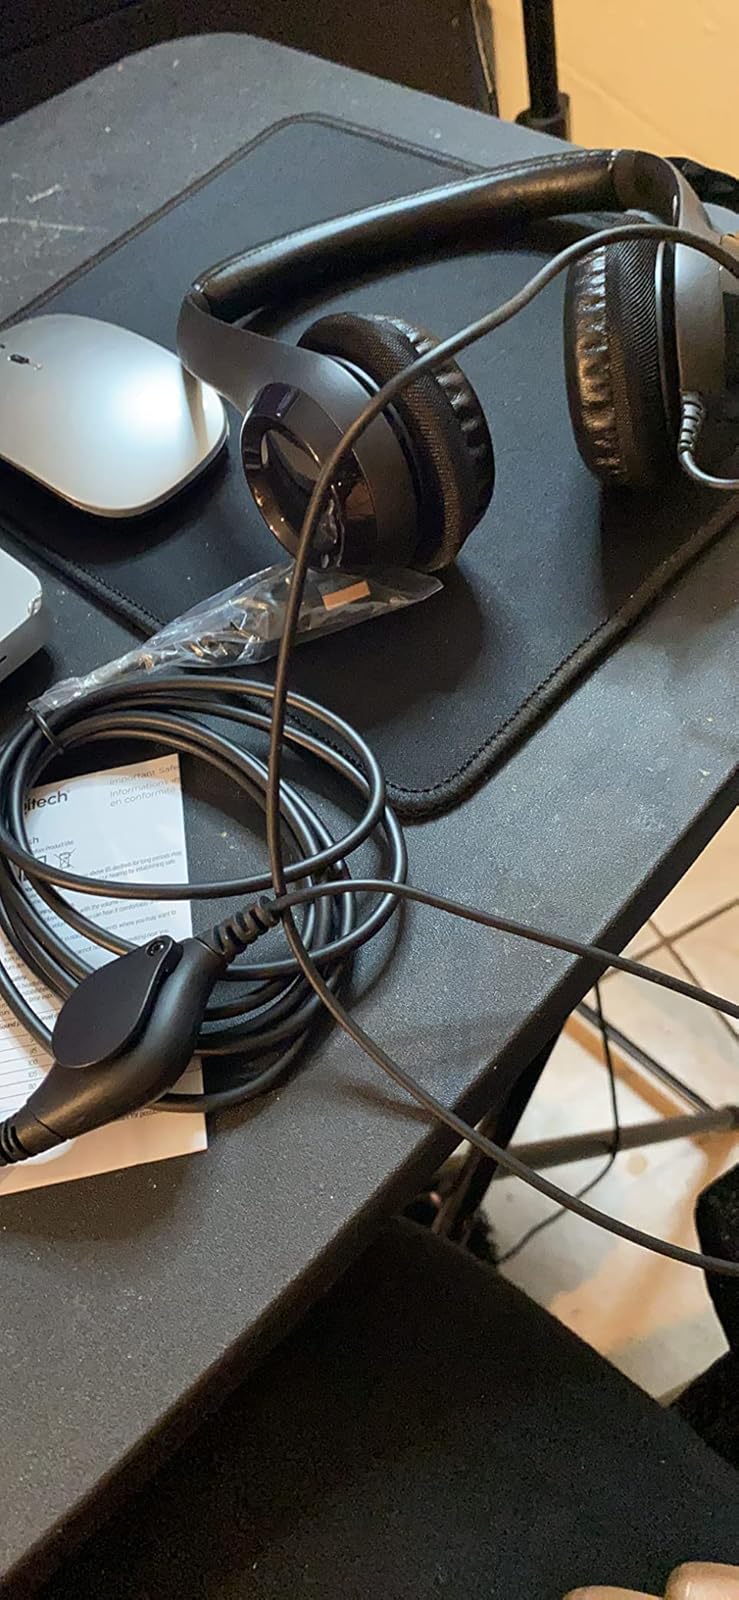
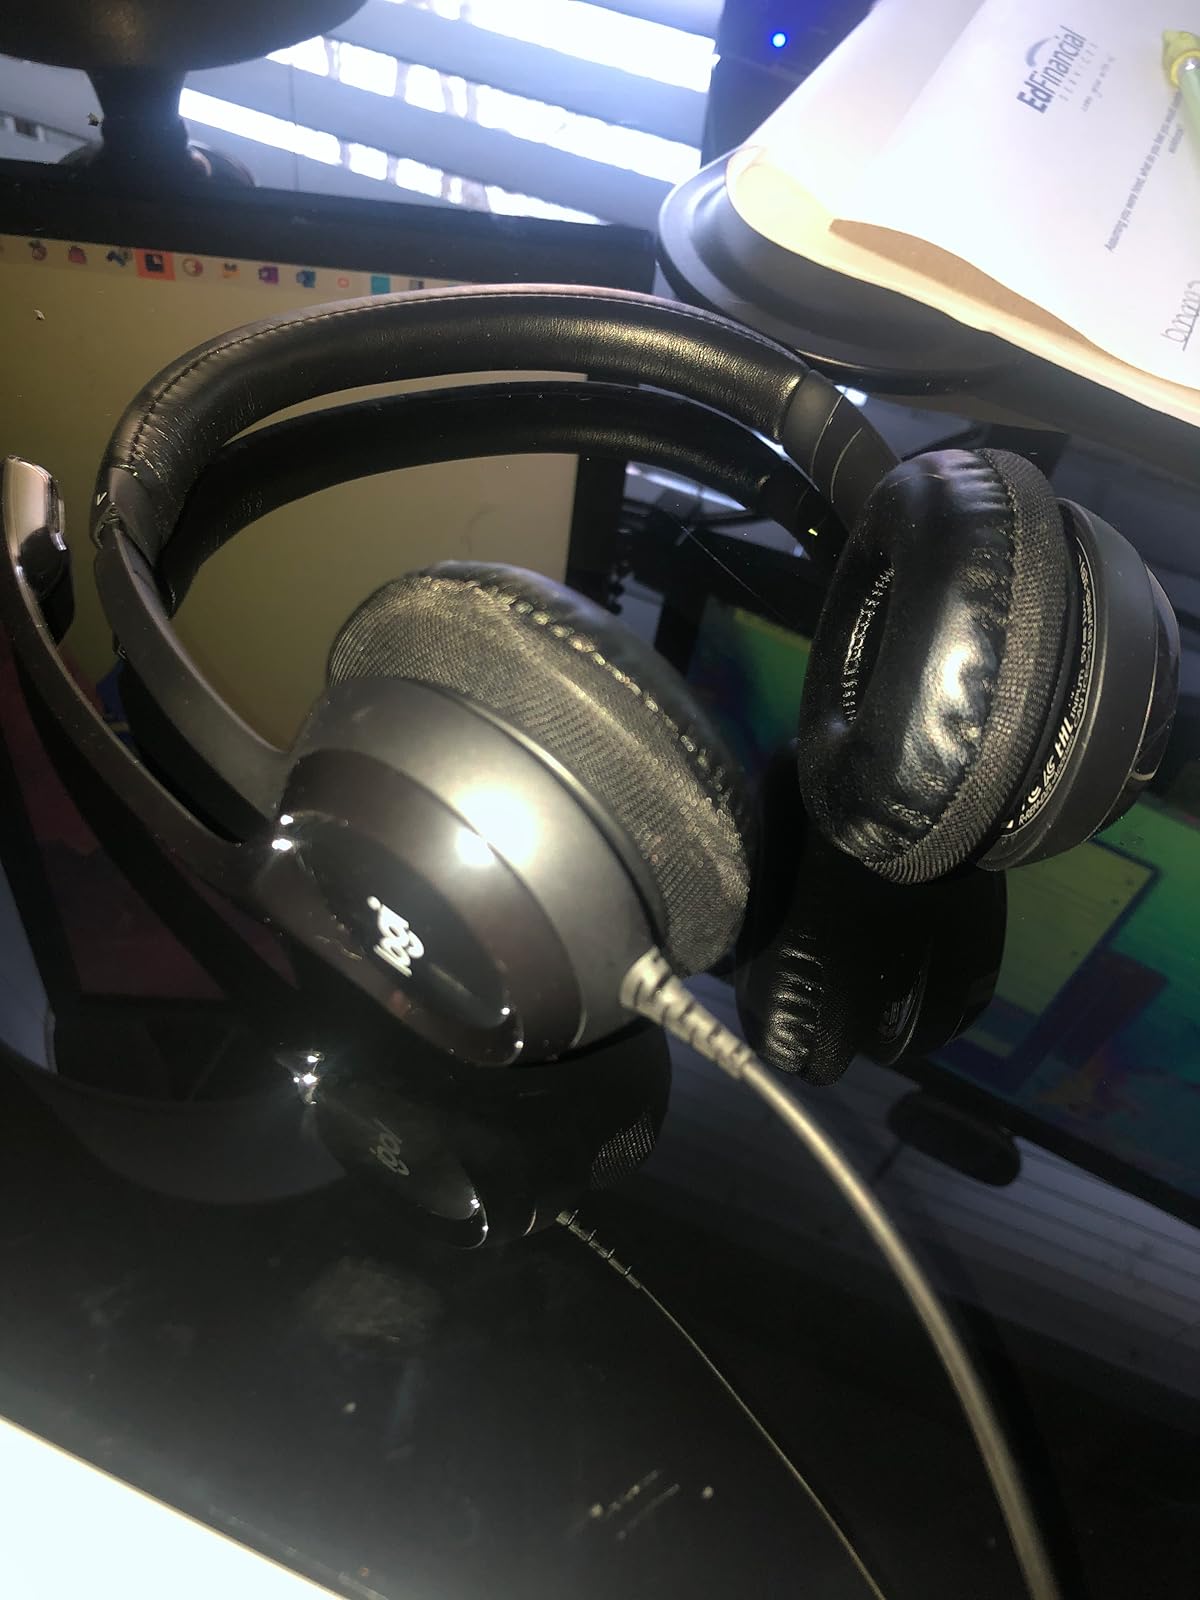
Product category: headphones
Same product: yes